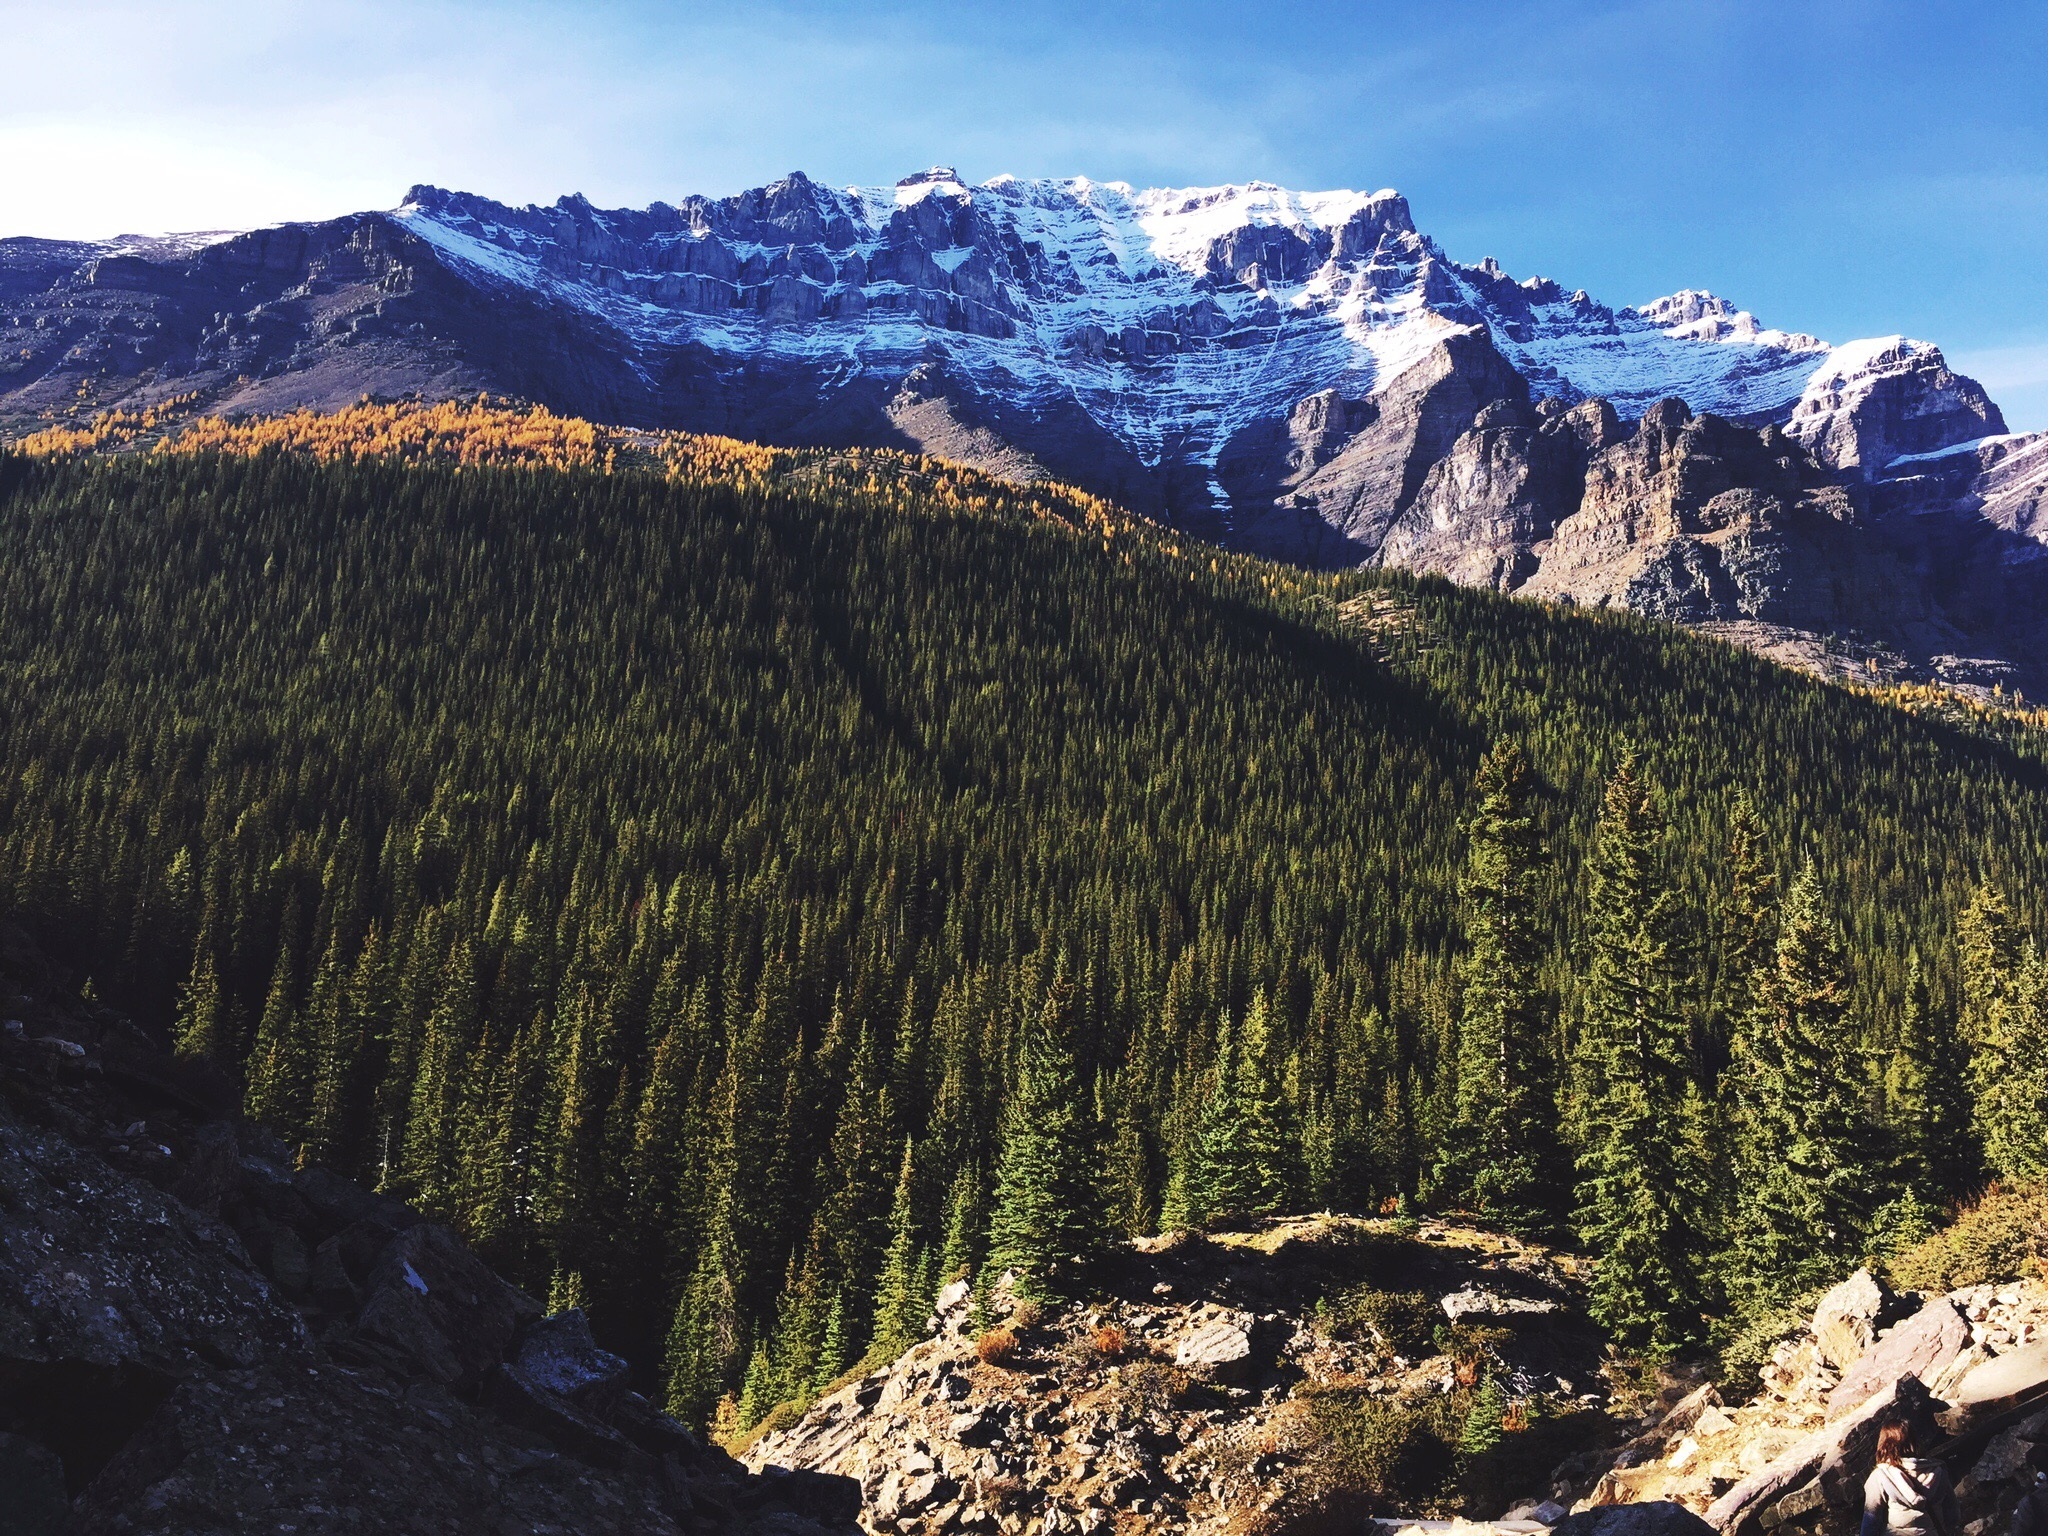
landscape, tree, nature, forest, wilderness, walking, mountain, hiking, trail, adventure, valley, mountain range, panorama, autumn, national park, ridge, summit, geology, mountains, alps, backpacking, plateau, fell, cirque, landform, mountain pass, geographical feature, mountainous landforms